Tilapia as exotic species

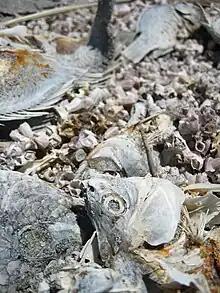
Tilapia bones, Salton Sea shoreline.

In the District Fishing Report sent out on 21 June 2024, it was reported that an angler caught a Tilapia on a crankbait at the Jones Point Park under the Woodrow Wilson Bridge, which is on the Potomac River.